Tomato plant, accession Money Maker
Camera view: horizontal (90 deg, fisheye); turntable rotation: 30 degrees
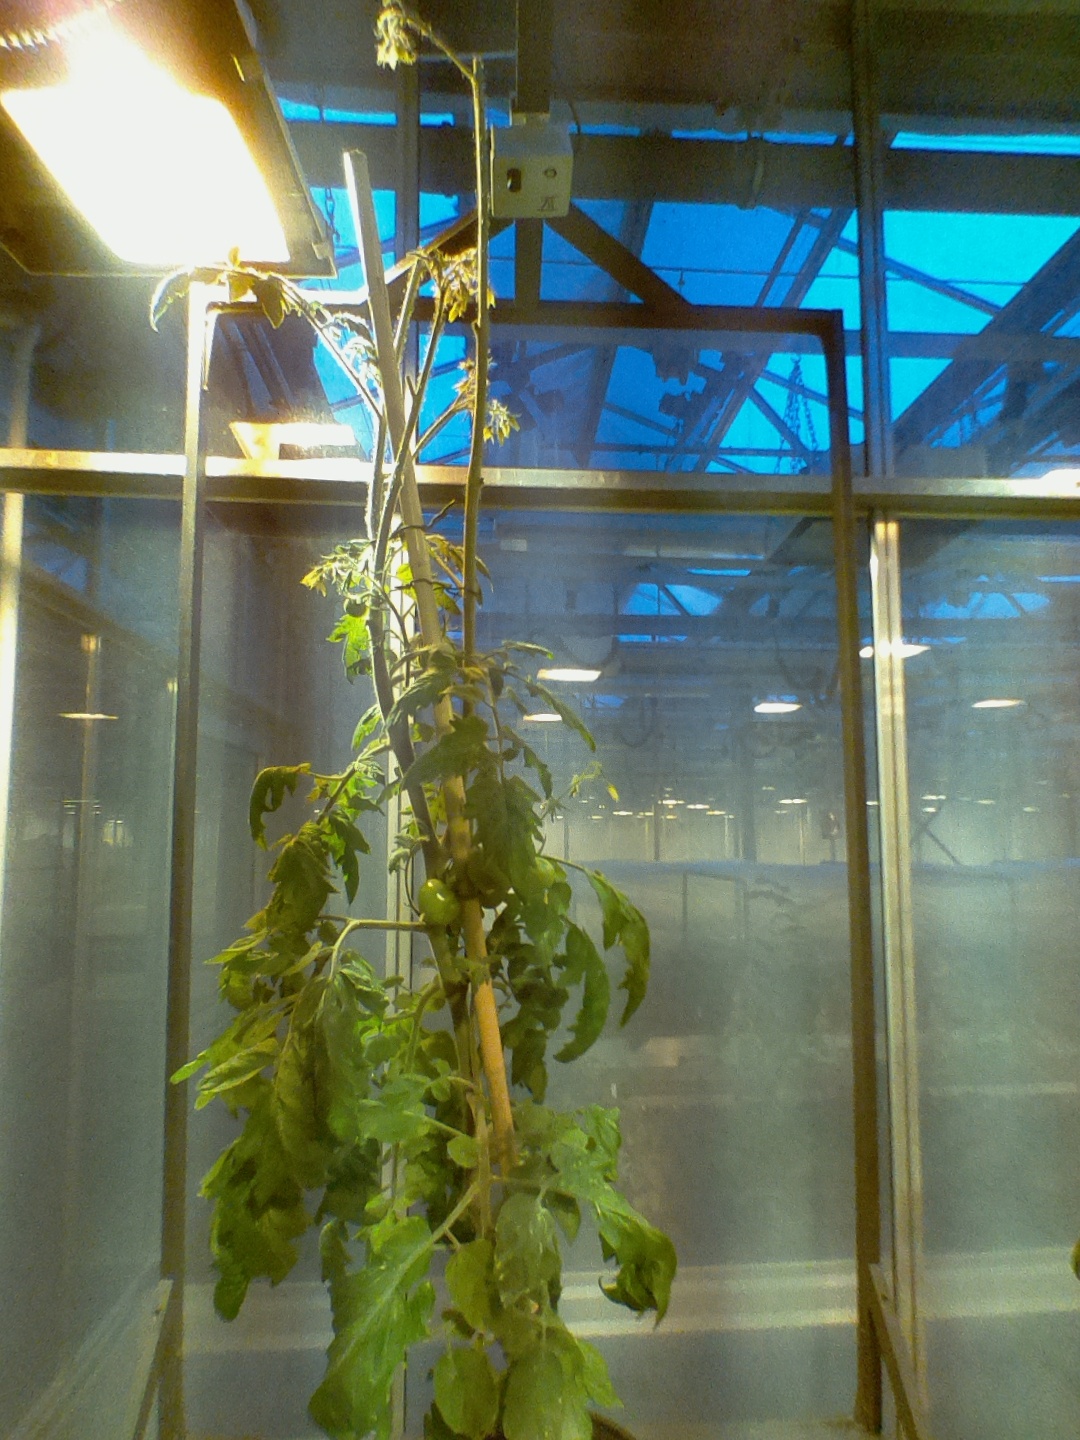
BBCH growth stage 74: 40%-50% of final fruit size